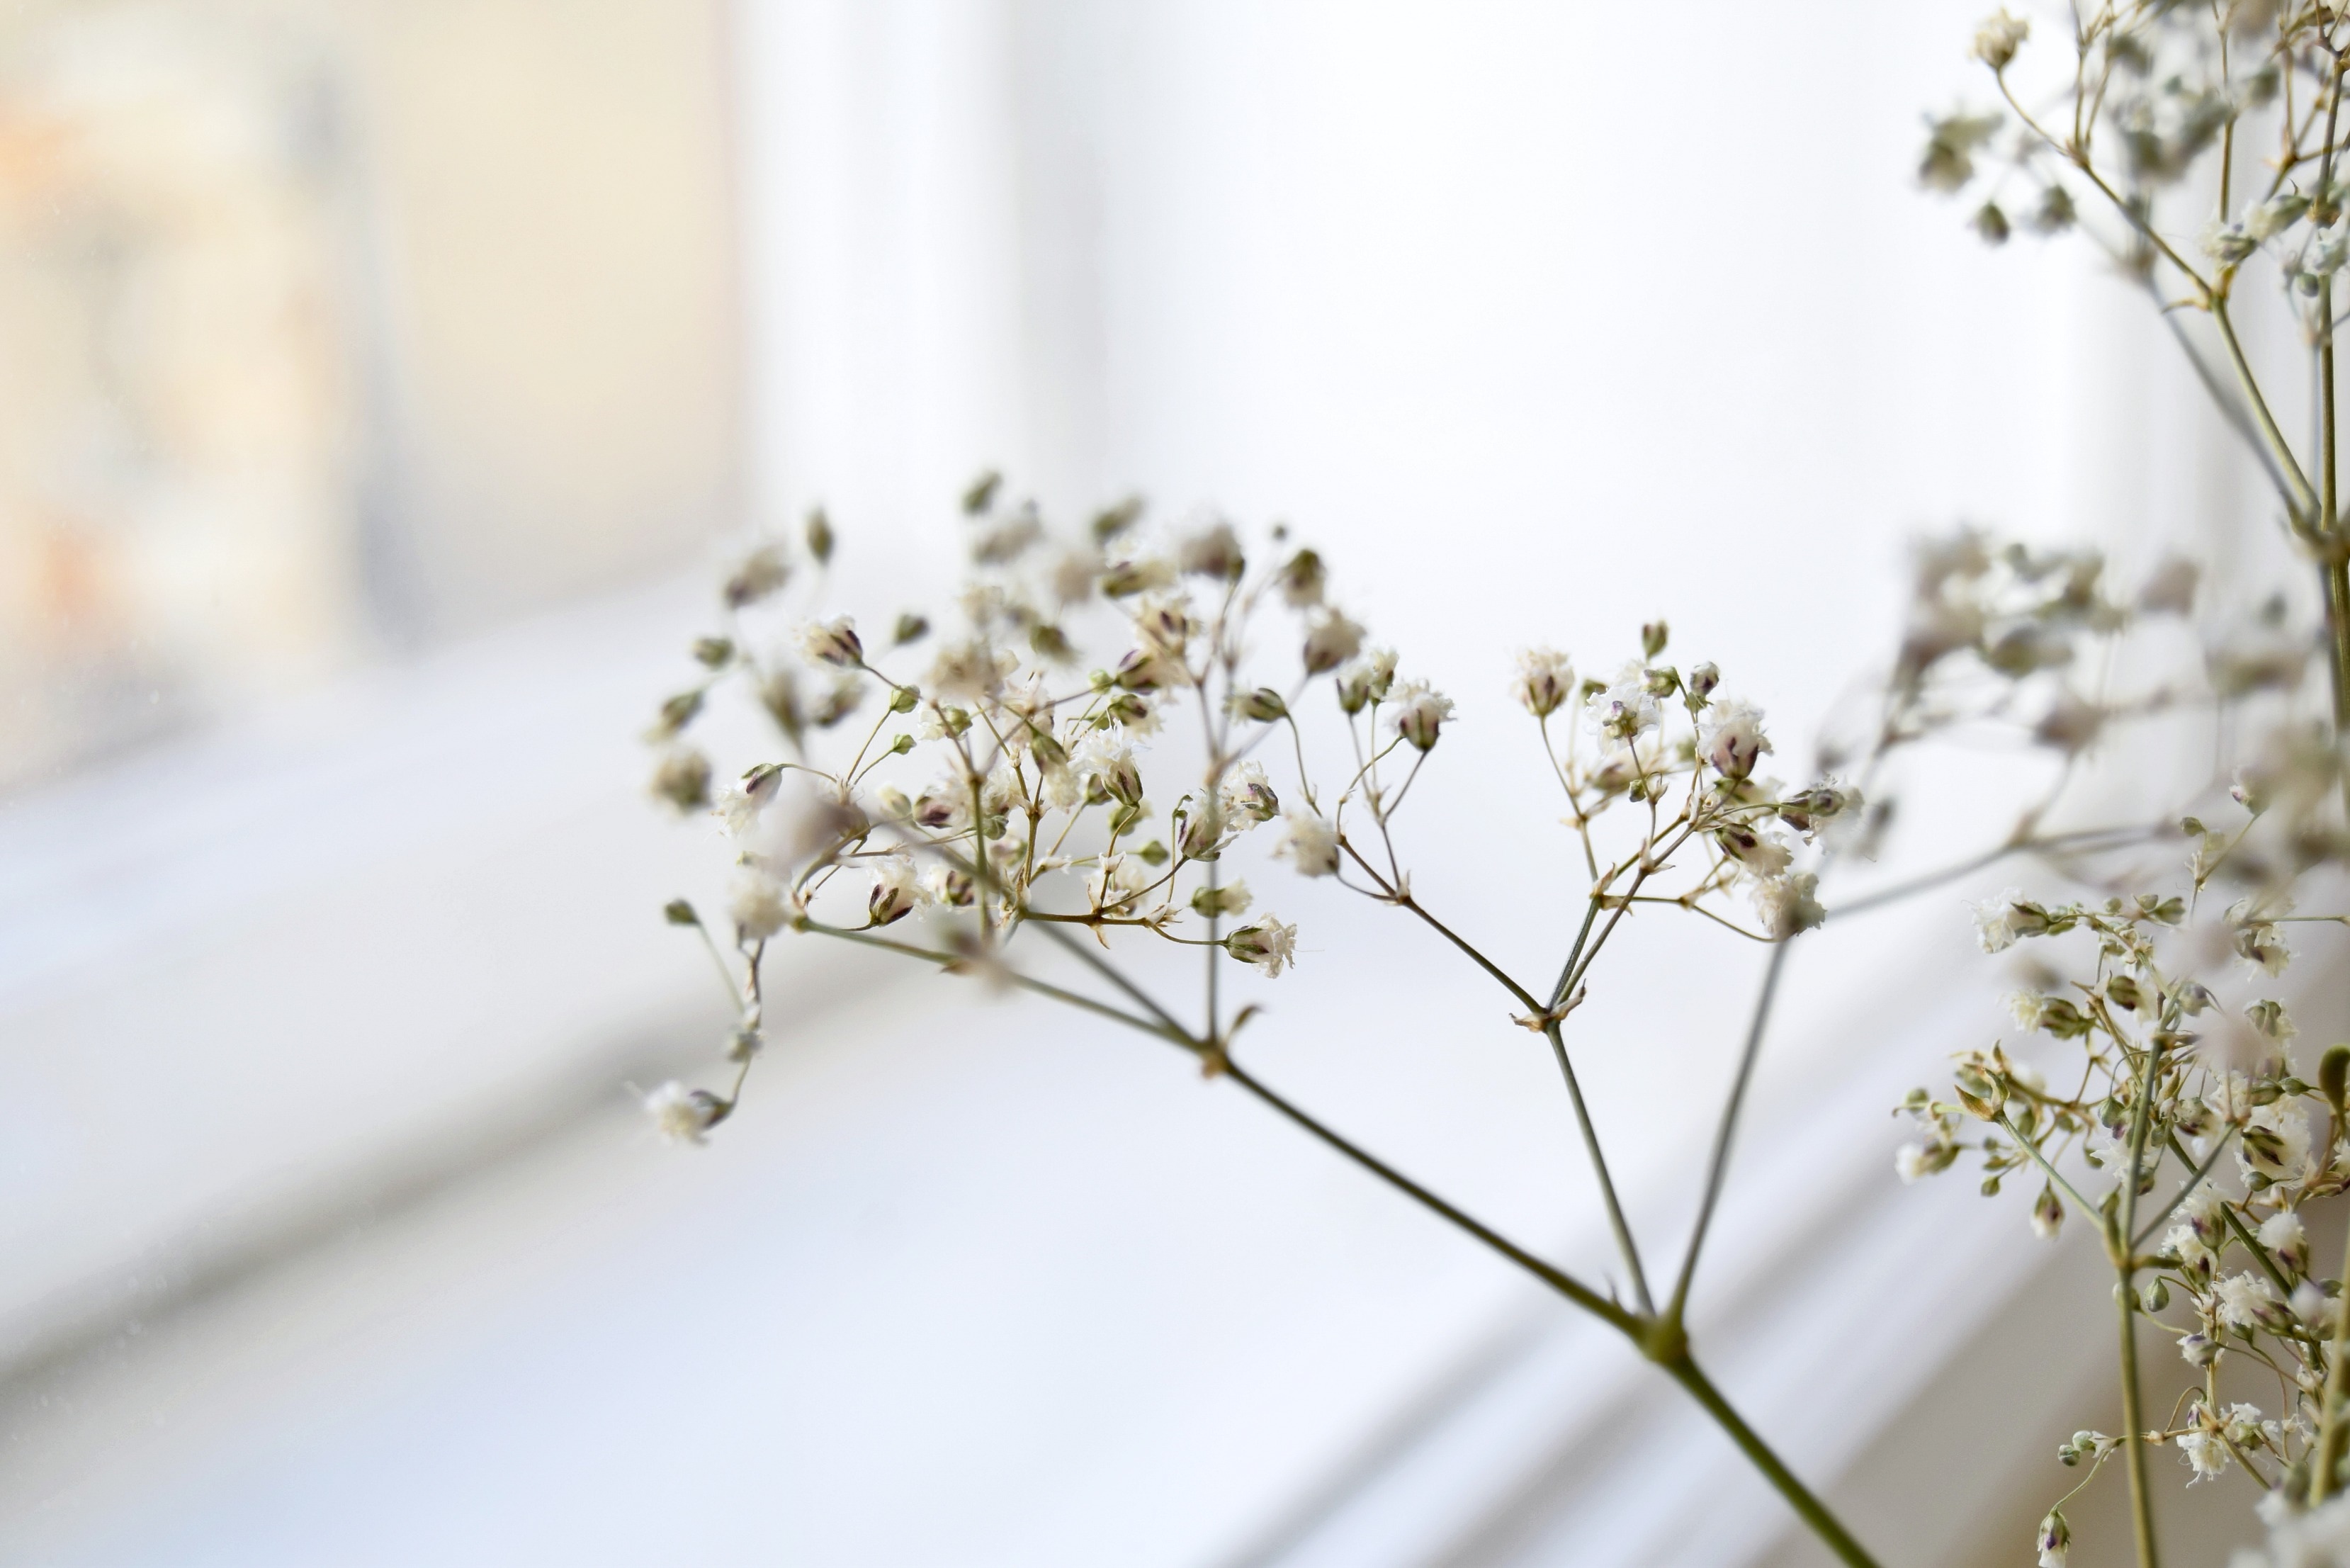
branch, blossom, winter, plant, white, photography, leaf, flower, spring, flora, season, twig, close up, floristry, macro photography, floral design, flower arranging